USCGC Liberty

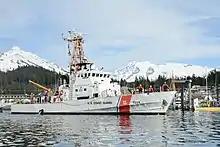
USCGC "Liberty" mooring at Auke Bay, Alaska

The Island-class patrol boats, including "Liberty", were constructed in Bollinger Shipyards, Lockport, Louisiana. Their design was based on the British Vosper Thornycroft patrol boats and have similar dimensions"." "Liberty" had an overall length of , a beam of , and a draft of at full load. The patrol boat had a displacement of 155 tons at full load and 138 tons at half load.